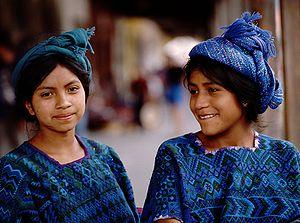
Chichicastenango, aussi connu sous le nom de Santo Tomás Chichicastenango, est une ville du département du Quiché du Guatemala.